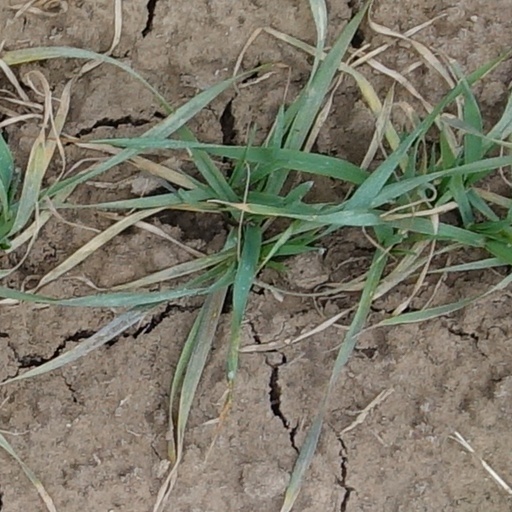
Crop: wheat